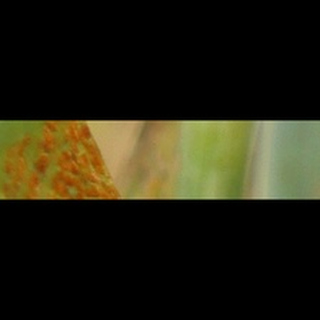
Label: wheat_brown_rust